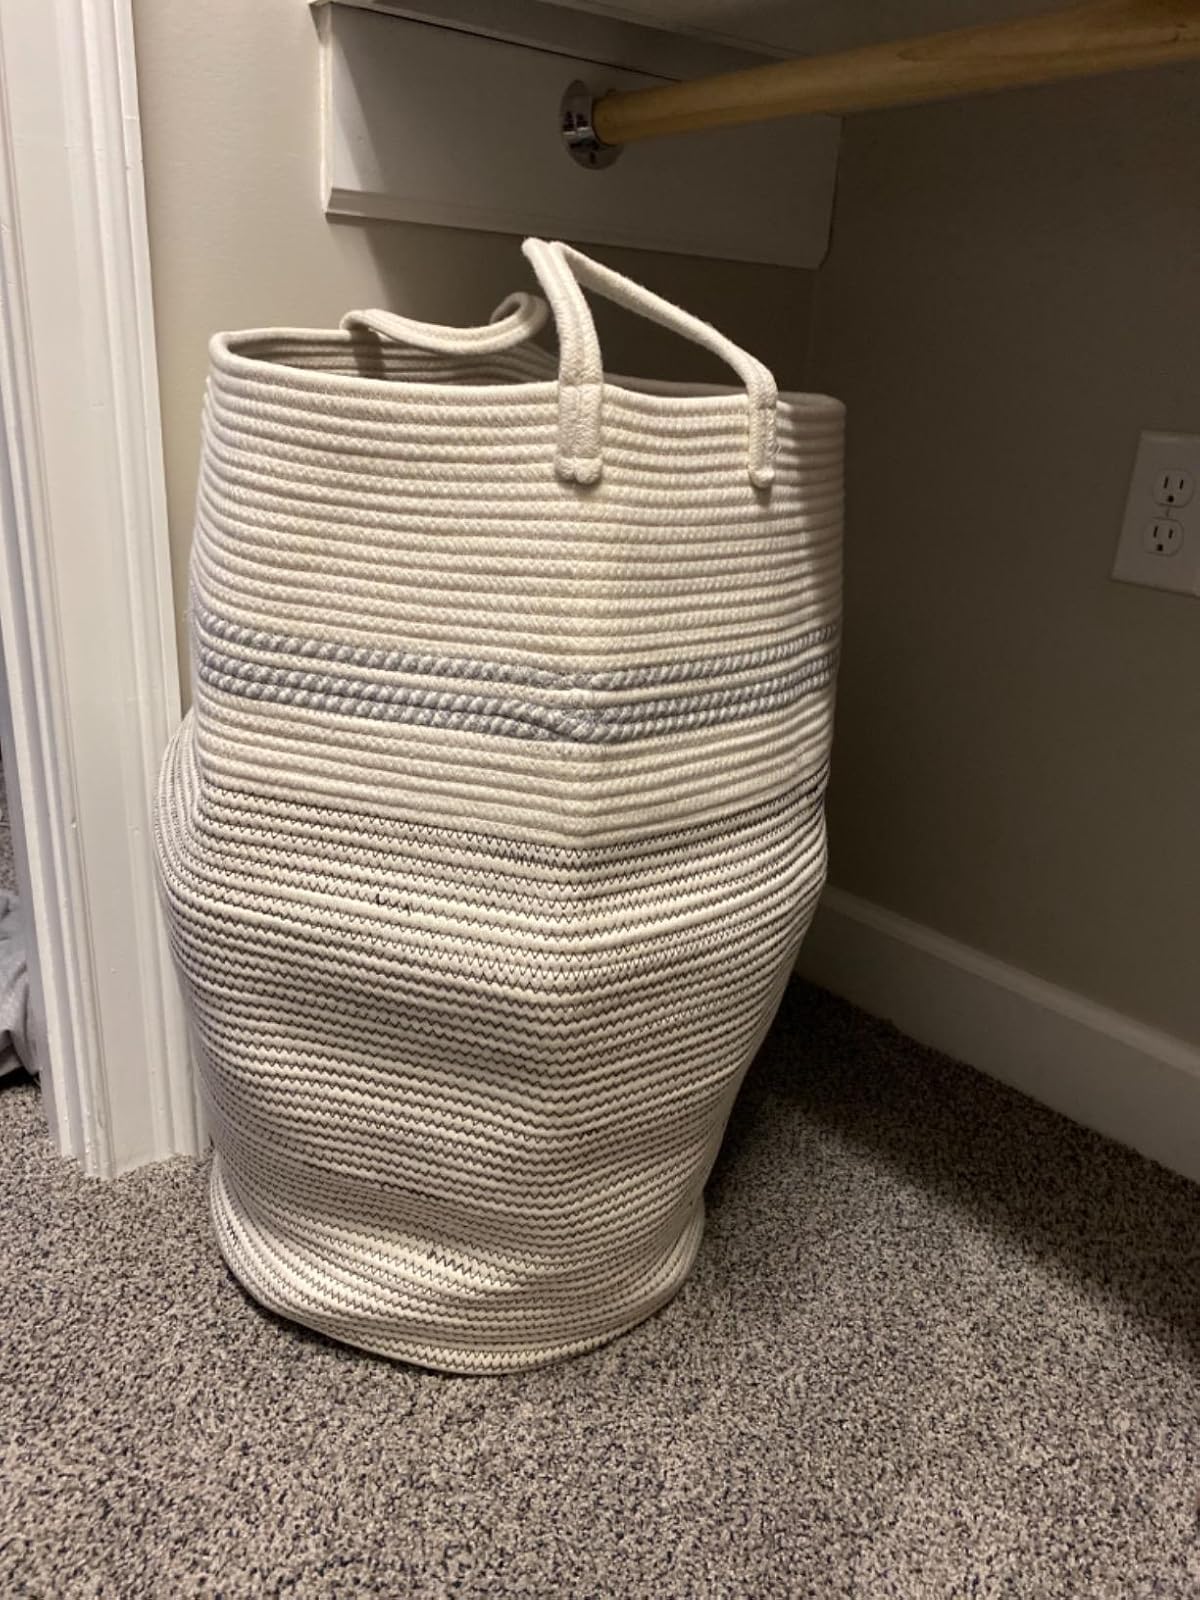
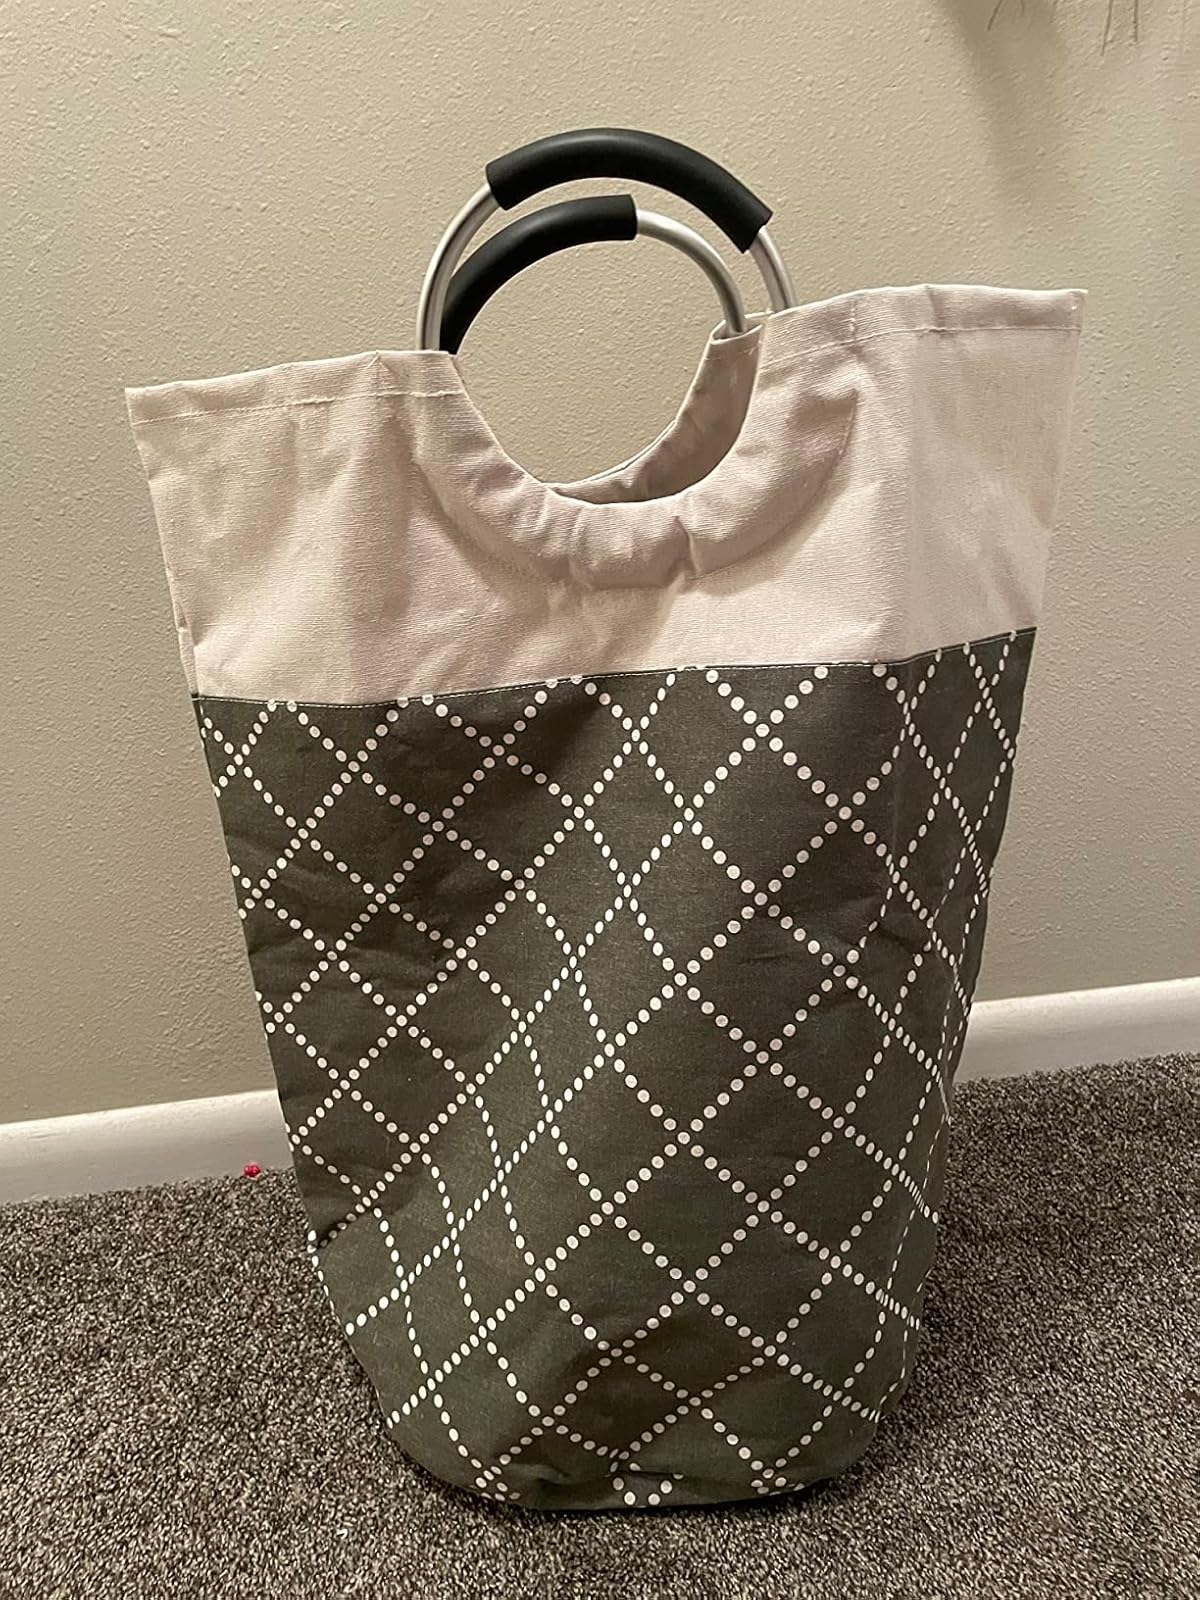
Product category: items_hamper
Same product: no